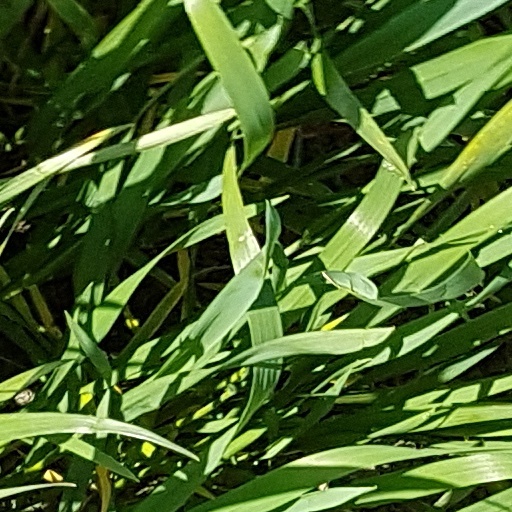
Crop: wheat